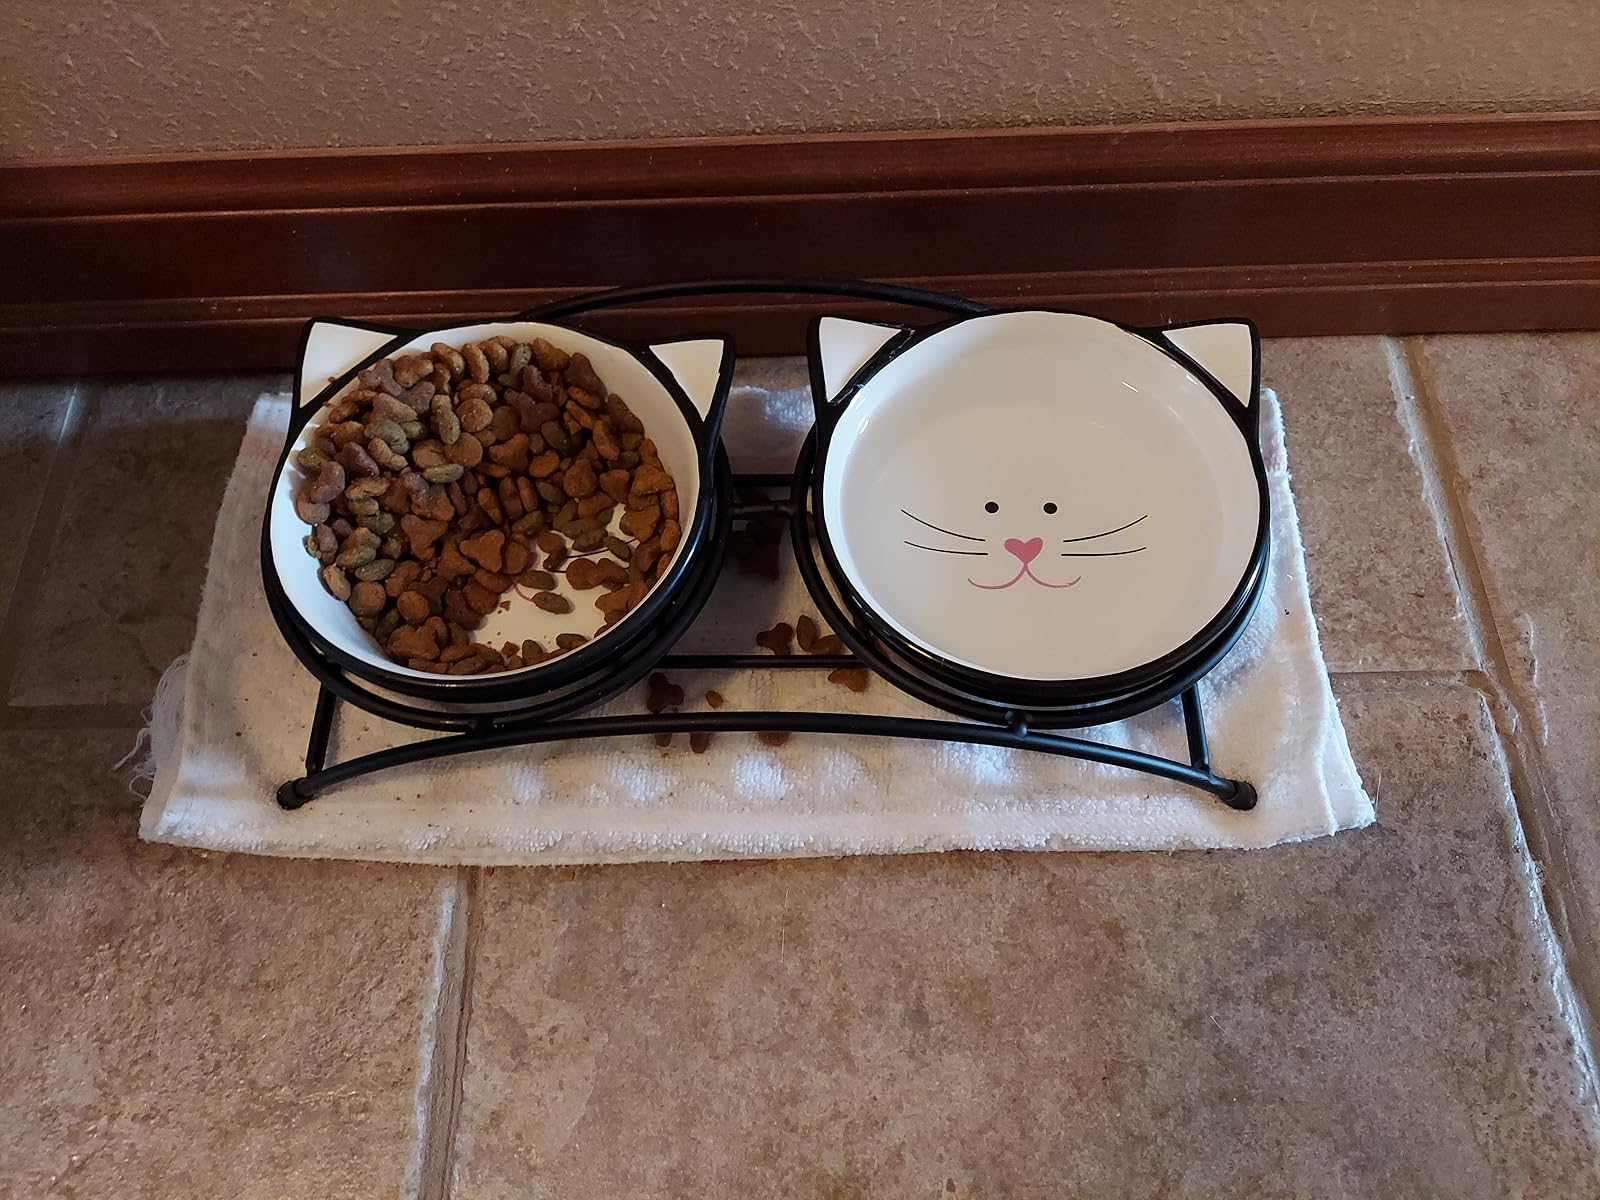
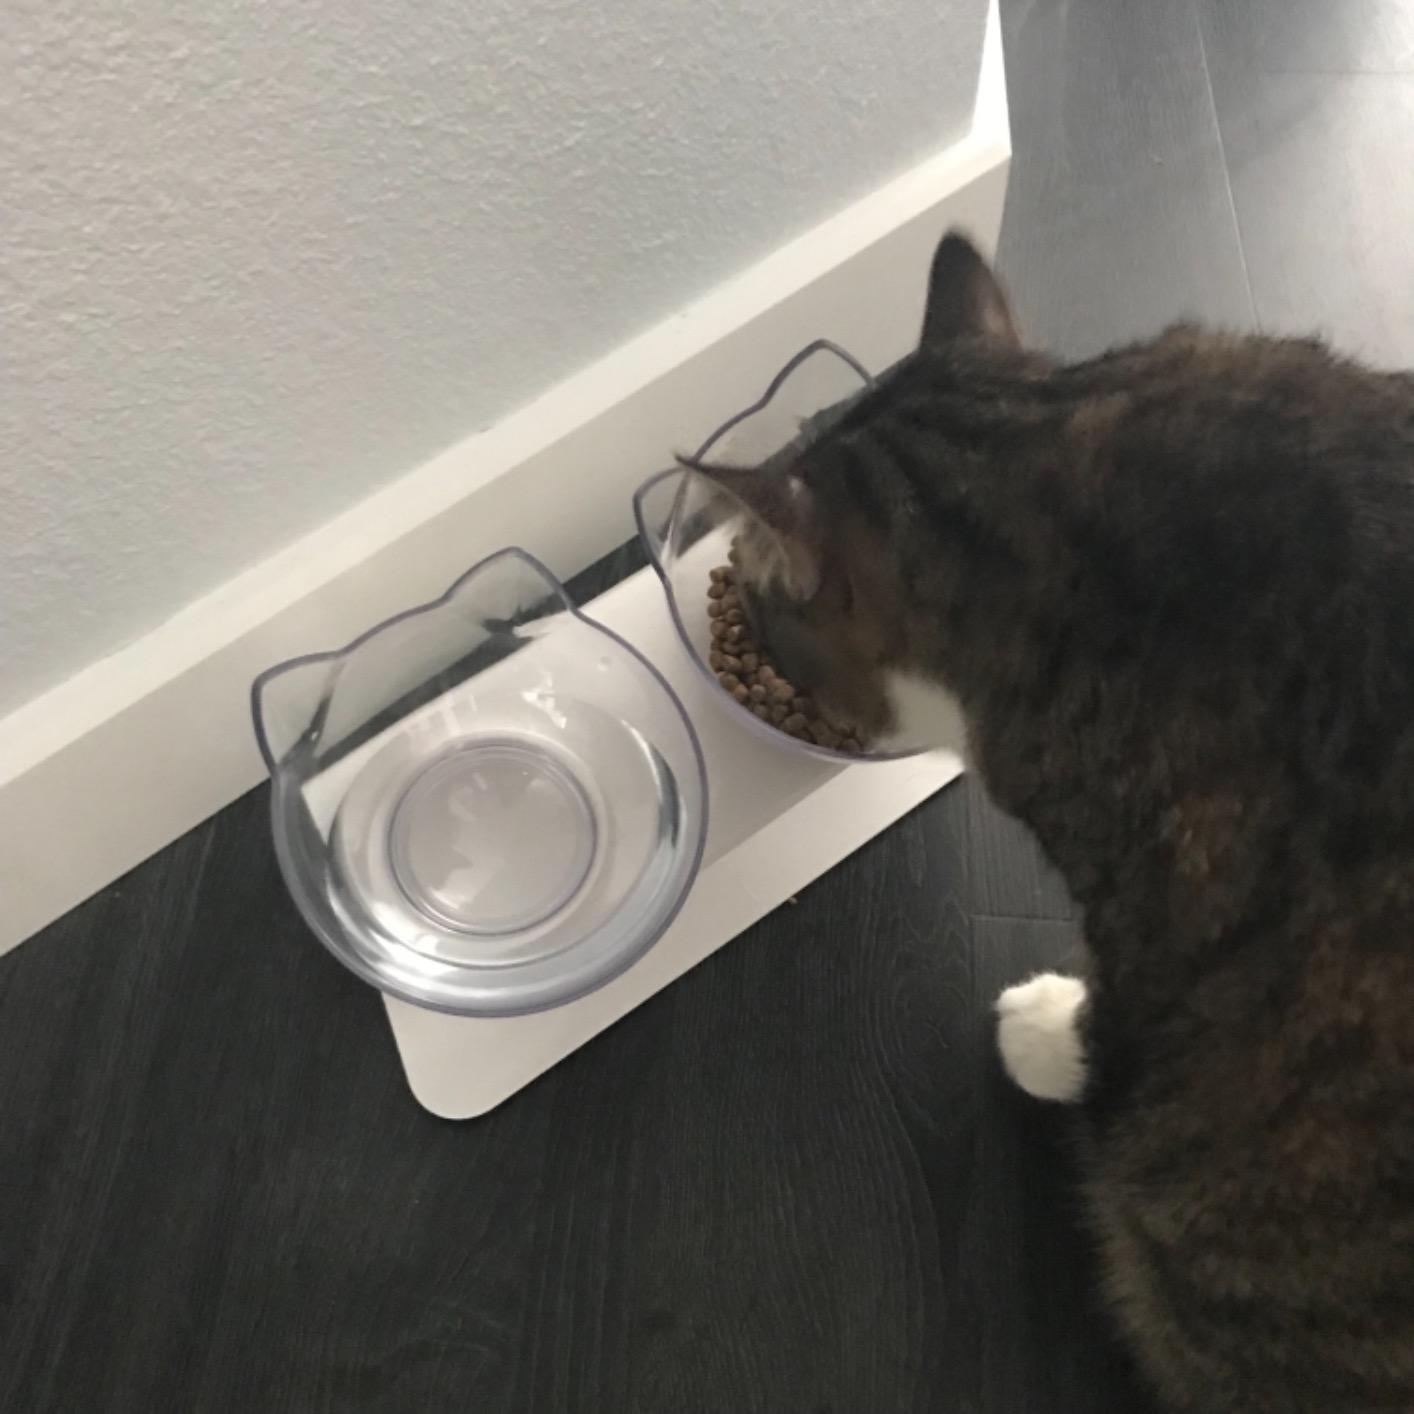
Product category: items_bowl
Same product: no